Gustavo Vallecilla

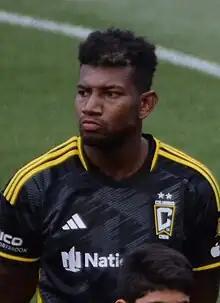
Vallecilla with the Columbus Crew in 2023

Exon Gustavo Vallecilla Godoy (born 28 May 1999) is an Ecuadorian professional footballer who plays as a centre-back for Barcelona SC.